Eyes (cheese)

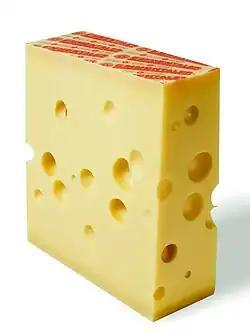
Emmentaler with eyes

Eyes are the round holes that are a characteristic feature of Swiss-type cheese (e.g. Emmentaler cheese) and some Dutch-type cheeses. The eyes are formed by bubbles of carbon dioxide gas during the cheesemaking process. The gas is produced by various species of bacteria in the cheese.